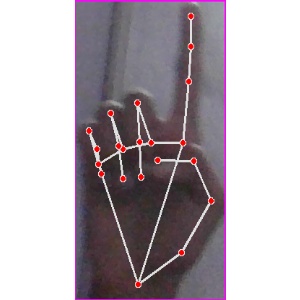
अक्षर: क